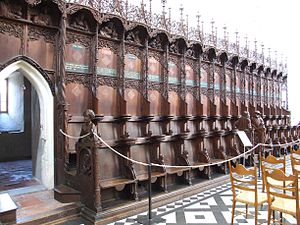
Korstol
Korstole i St. Martin i Memmingen
Korstole er de katolske gejstliges bænke i dom- og klosterkirkernes kor.